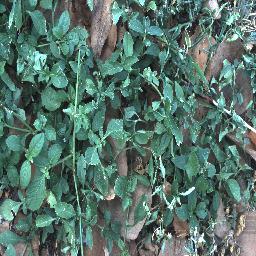
Label: negative